IPhone 5s

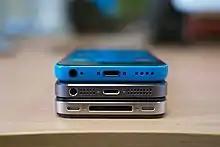
Comparison between Lightning port of the iPhone 5c (top) and iPhone 5s (middle) and the 30-pin port of the iPhone 4s (bottom)

The iPhone 5s received a positive reception from reviewers and commentators. Walt Mossberg of All Things Digital gave the phone a favorable review, saying that Touch ID "sounds like a gimmick, but it's a real advance, the biggest step ever in biometric authentication for everyday devices," and labeled it "the best smartphone on the market." David Pogue of "The New York Times" praised Touch ID, but said that the innovation of the smartphone market has been saturated, and "maybe the age of annual mega-leaps is over." He focused much of his review on iOS 7, which he believed was the biggest change of the device over previous generations, praising new Siri features, Control Center, and AirDrop. In an editorial, Pogue stated that iOS 7 was the biggest change in the iPhone series, citing utilitarian interface changes as the main contributor to this. Scott Stein of CNET criticized the lack of design change over iPhone 5 and said that although the iPhone 5s "is not a required upgrade, but it's easily the fastest and most advanced Apple smartphone to date." Although praised for its camera, 64-bit A7 chip, M7 motion-chip, and fingerprint scanning capabilities, some investors thought that the iPhone 5s, although a notable improvement over the iPhone 5, was still relatively unchanged from its predecessor, and worried that the iPhone line had become a stagnant, dull product. Apple's share price fell 5.4% after the launch to close at a month low of $467.71 on the NASDAQ.